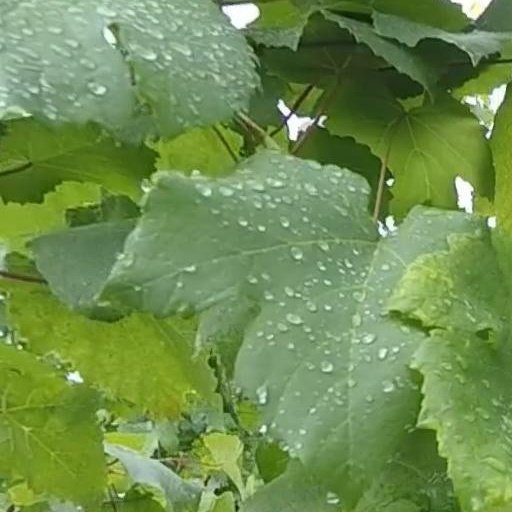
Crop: grape